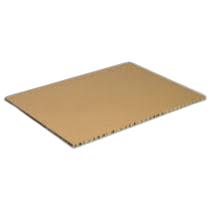
Waste category: cardboard